New Fortress

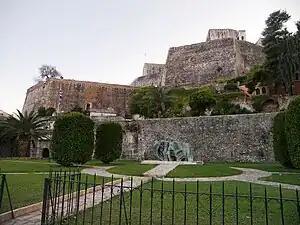
New Fortress viewed from north-west

The Fortress compound is divided into two levels. In the lower level there is a three-storey building called "Punta Perpetua" and a bastion of pentagonal shape.